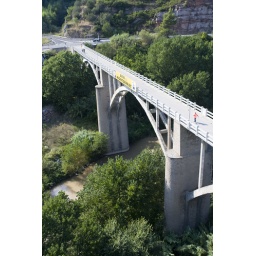
A bridge under the Montserrat cable car station